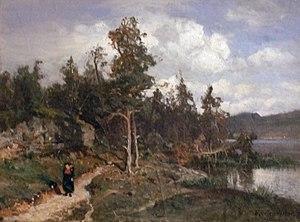
Morten Müller, né le 13 février 1828 et mort le 10 février 1911, est un peintre paysagiste norvégien.